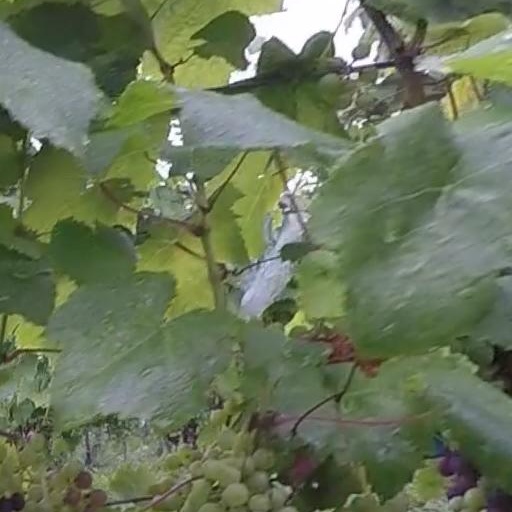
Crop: grape